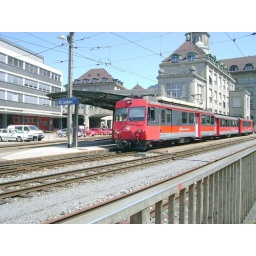
this train goes on to the mountains in neaby Appenzell, the hilly and mountainous canton.